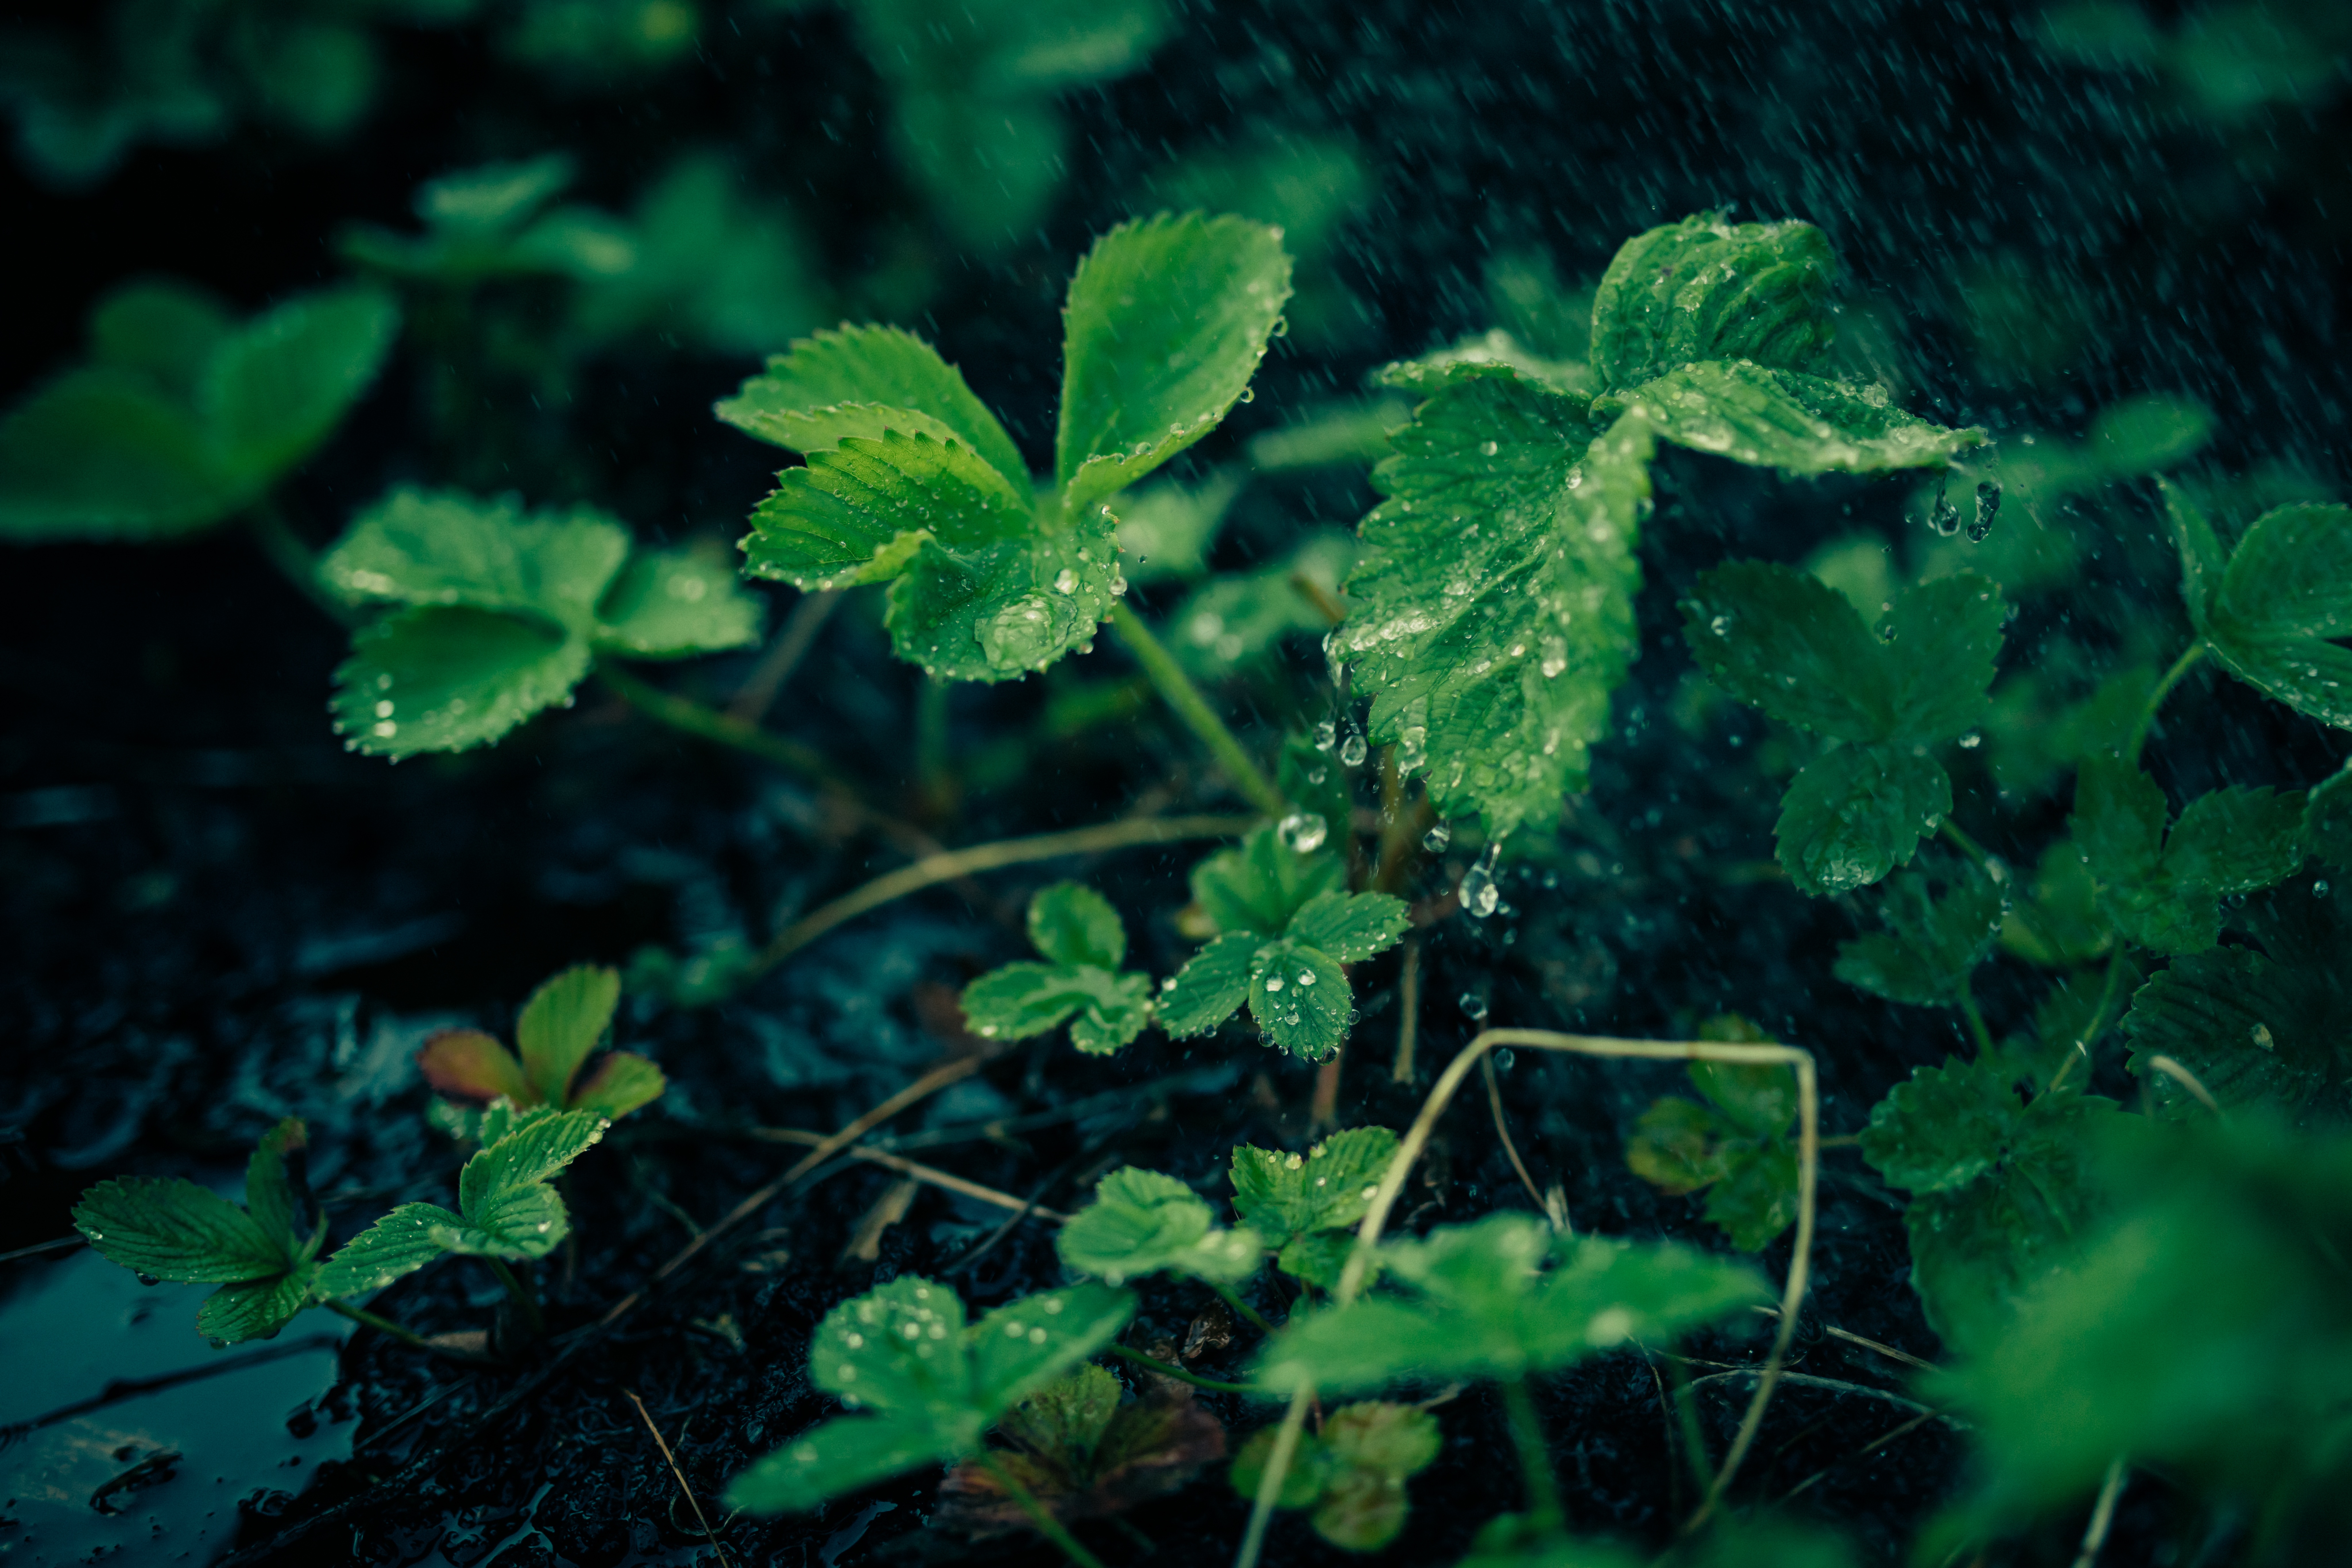
plant, leaf, flower, green, herb, flora, shrub, flowering plant, annual plant, land plant